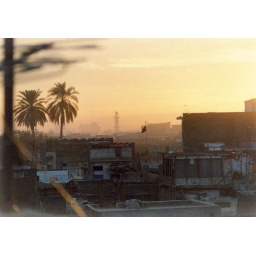
View from the bedroom window in my old house in Mohallah Gari Saidan-1989